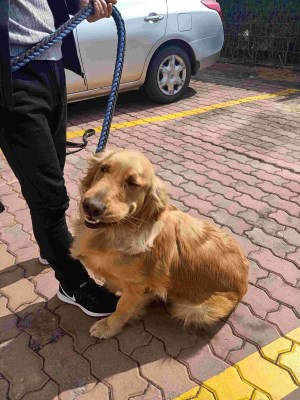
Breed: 5355-n000126-golden_retriever